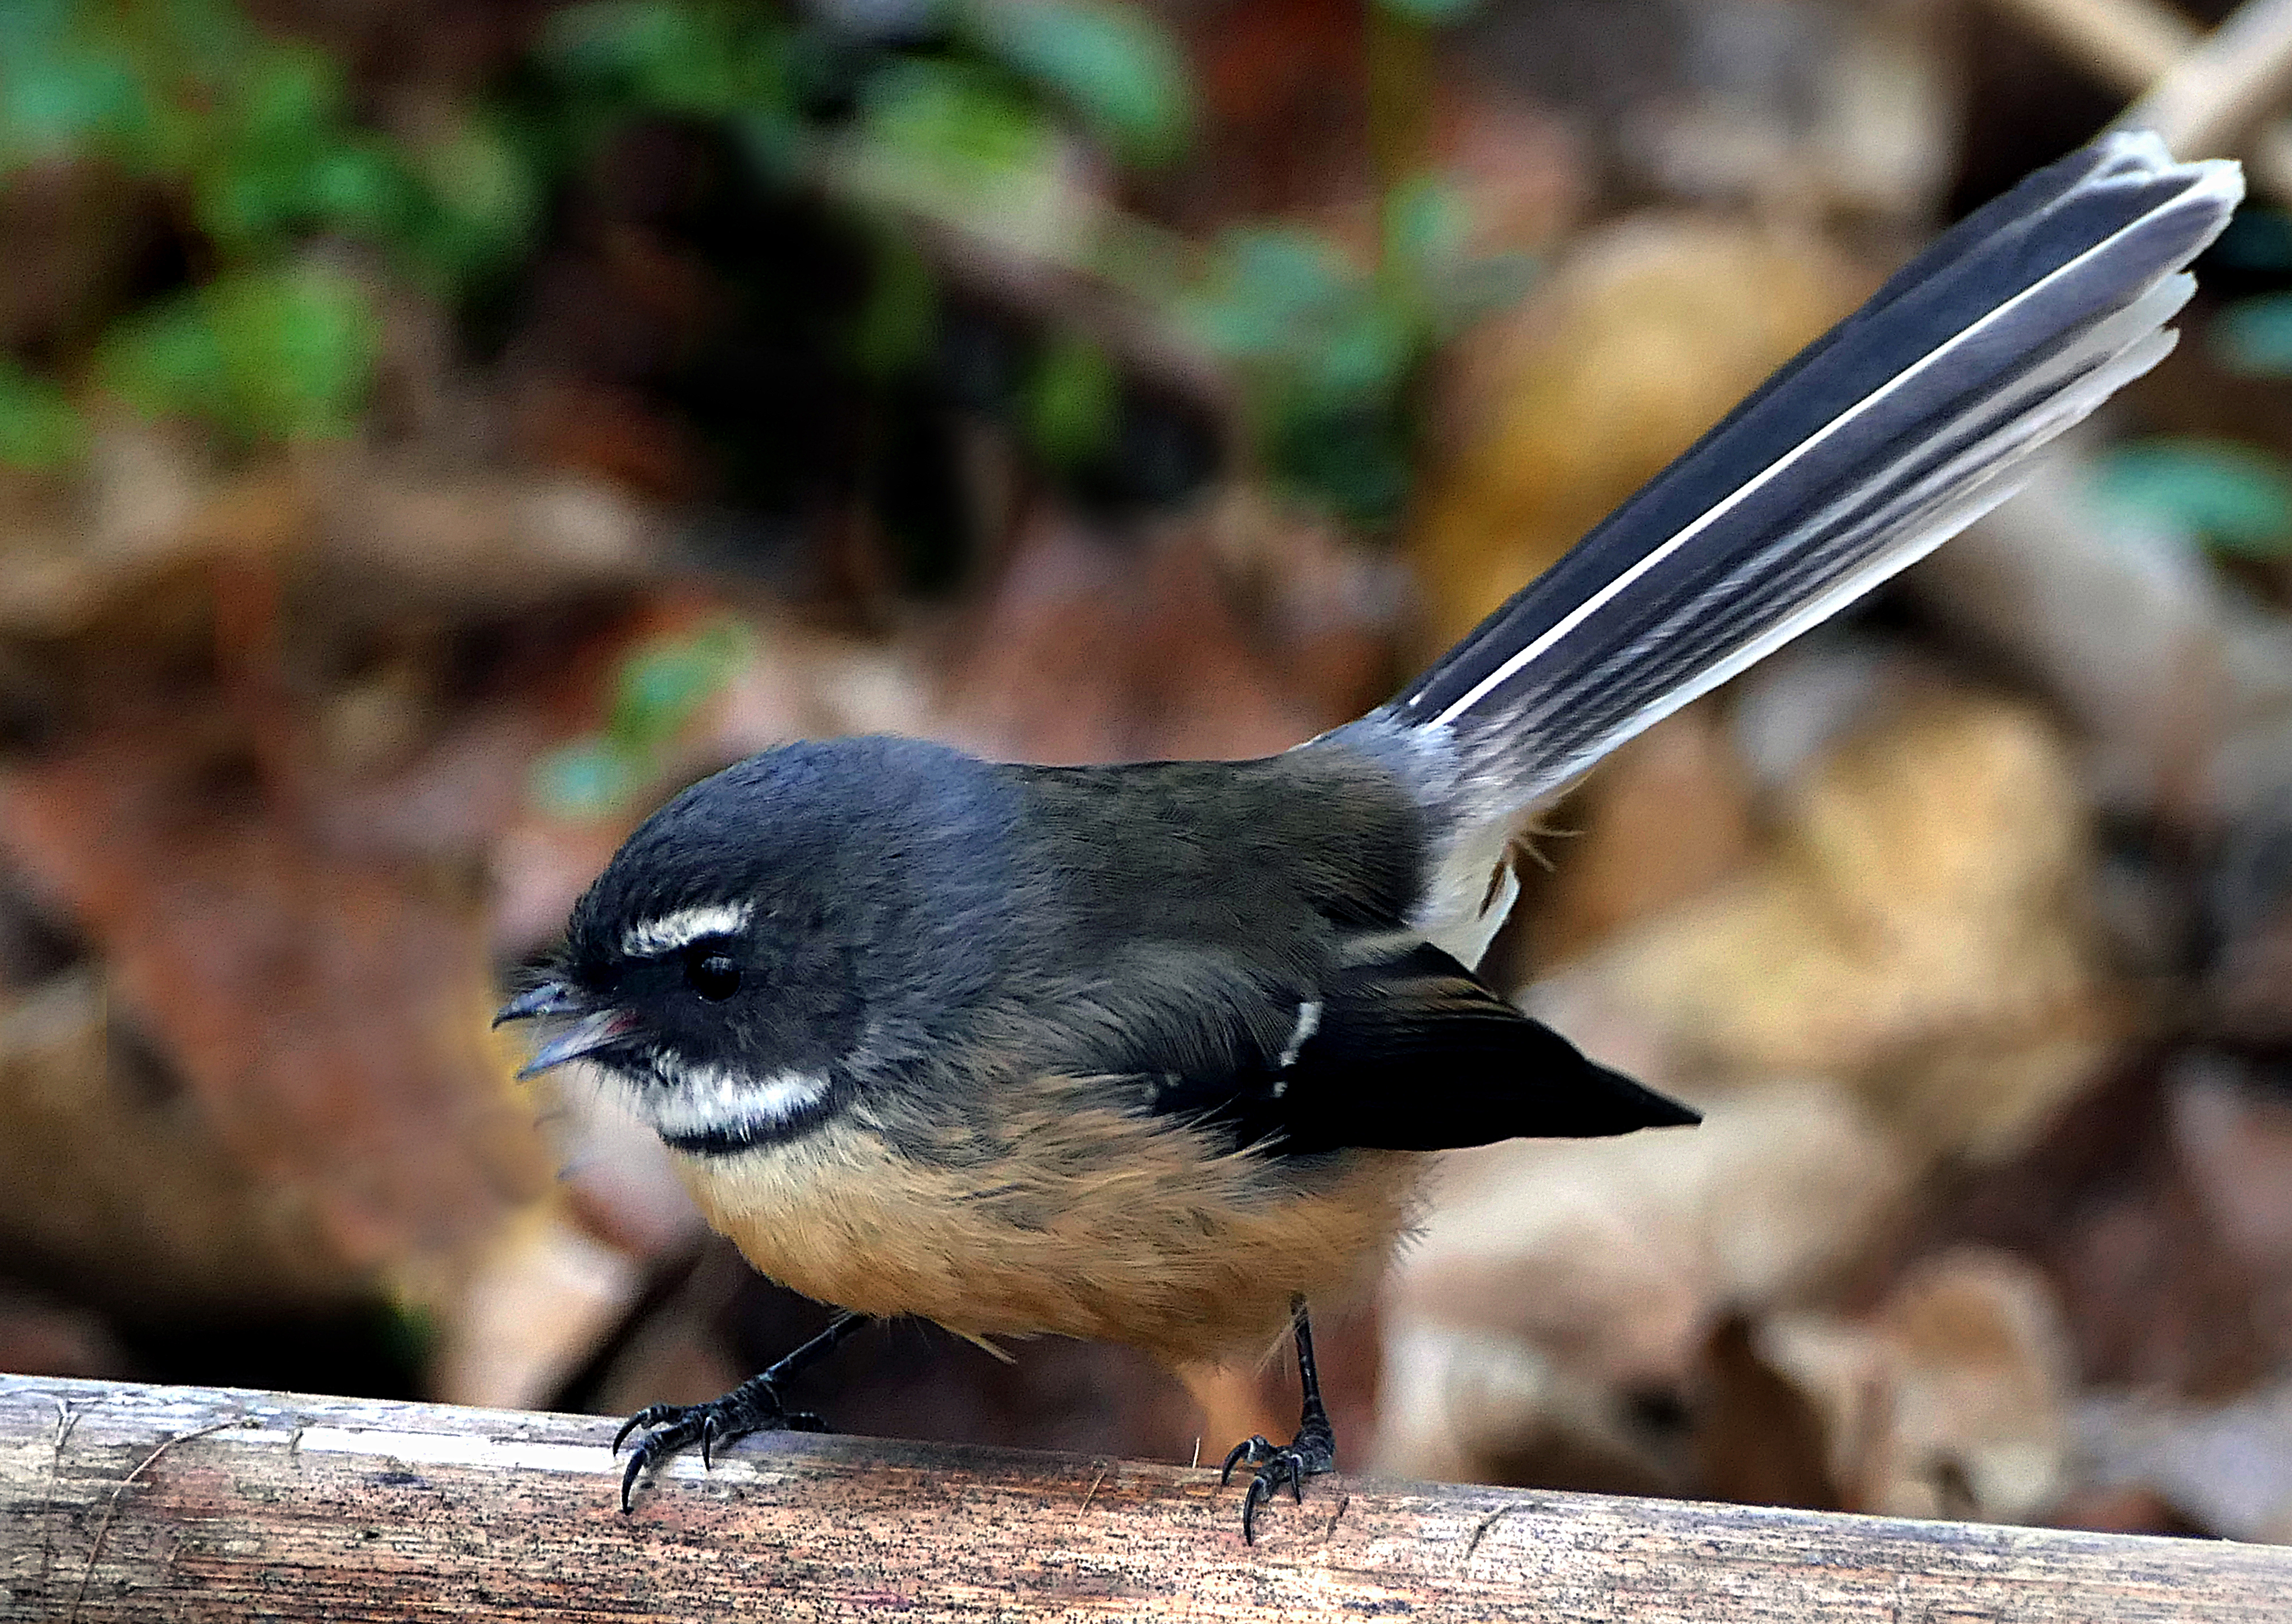
nature, branch, bird, wildlife, beak, fauna, jay, feathers, vertebrate, lumixfz1000, fantail, old world flycatcher, perching bird, emberizidae, crow like bird